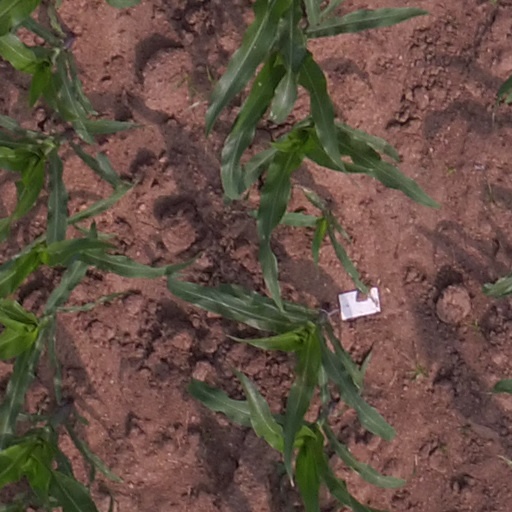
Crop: maize; corn